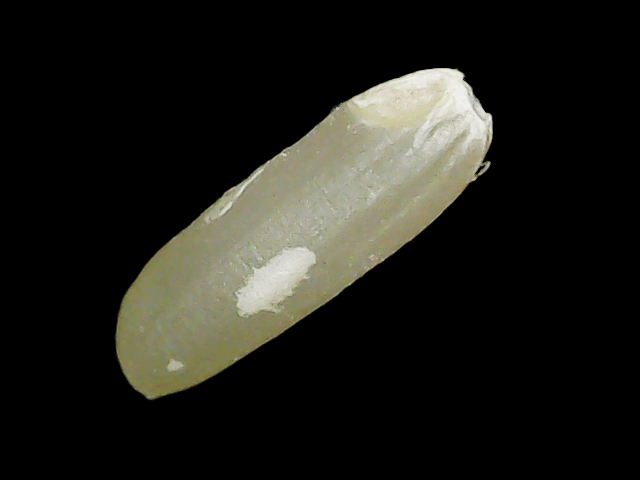
Rice variety: Binadhan26